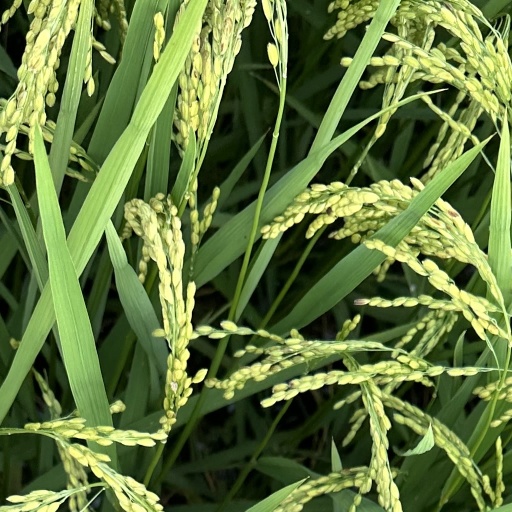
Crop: rice